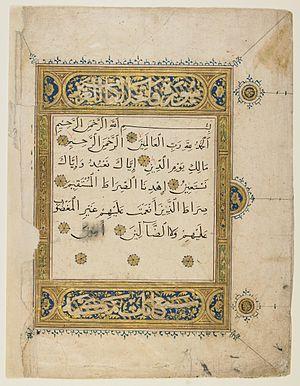
Al-Fatiha est la sourate d'ouverture du Coran, le livre sacré des musulmans. Composée de sept versets, elle met l'accent sur la souveraineté et la miséricorde d'Allah.
La Religion des Mahométans est une œuvre du linguiste orientaliste Adrien Reland sur l’islam parue en latin en 1705 et en traduction française en 1721. Elle se caractérise par son souci d’équité dans sa description de la religion adverse, de l’autre religion prosélyte aux frontières de l’Europe, visible dans le ton de la préface, et donne une traduction d’une explication de la foi faite par des auteurs musulmans eux-mêmes.